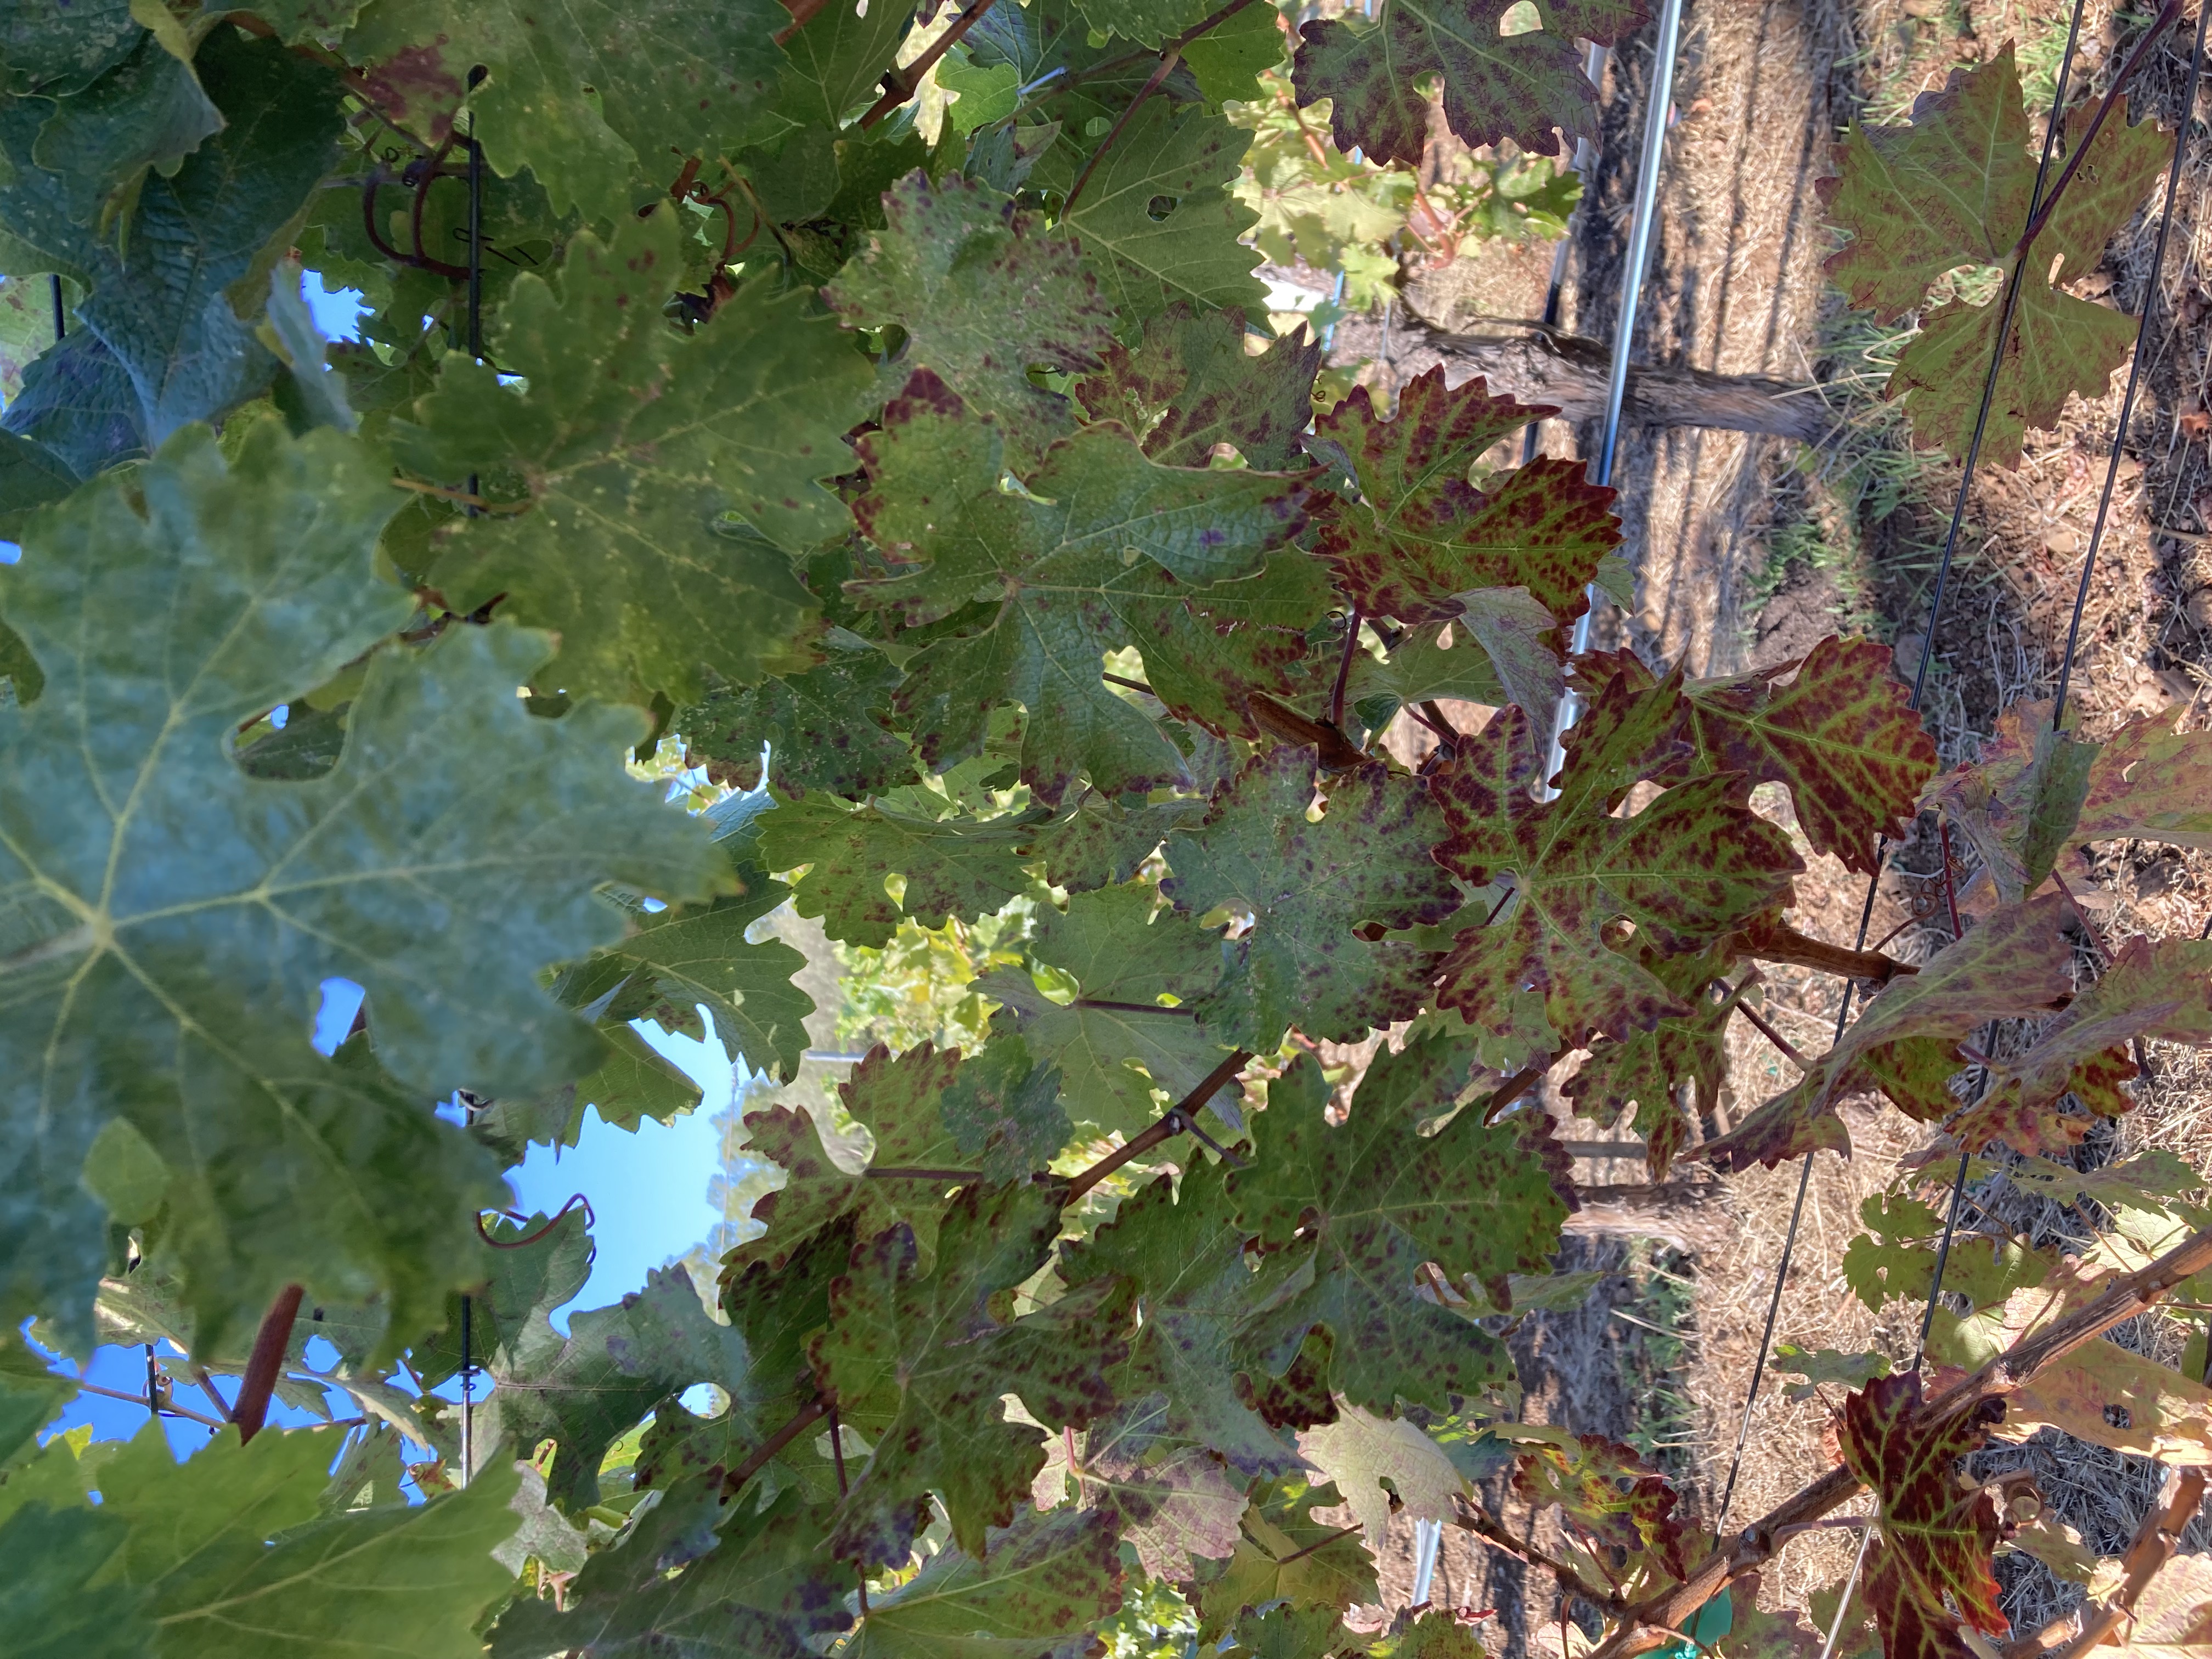
Label: Leafroll 3